History of the New York Giants (1994–present)

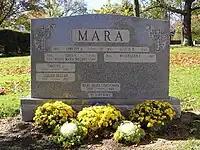
Wellington Mara's gravesite

On October 25, 2005, Giants patriarch Wellington Mara died at the age of 89. Mara had been involved with the Giants since he was 9 years old, when he was a ball boy for the Giants. The Giants dedicated their next game to Mara, and shut out the Washington Redskins, 36–0. Just twenty days after Mara's death, on November 15, 2005, the other Giants executive officer and well-known businessman Preston Robert Tisch died at the age of 79. The Giants then lost, 24–21, to the Seahawks when kicker Josh Brown kicked a 36-yard game-winning field goal. They then defeated the Cowboys, 17–10. The Giants defense made opposing quarterback Drew Bledsoe go 15 of 39 for 146 yards with only one touchdown pass and two interceptions. On December 17, 2005, in their 27–17 home victory against the Kansas City Chiefs, Tiki Barber set the team's single game rushing yard record with 220 yards, breaking the previous record of 218 yards, which had been set by Gene Roberts on November 12, 1950.